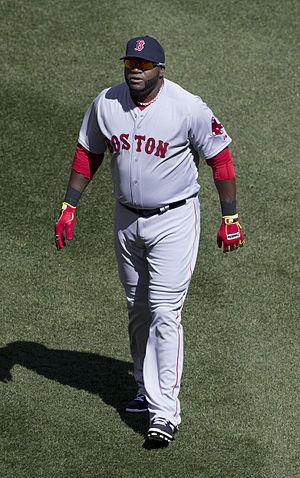
David Américo Ortiz Arias, plus connu sous le nom de David Ortiz est un joueur de baseball dans les Ligues majeures de baseball avec les Red Sox de Boston. Originellement joueur de premier but, il évolue presque exclusivement comme frappeur désigné depuis la saison 2000.